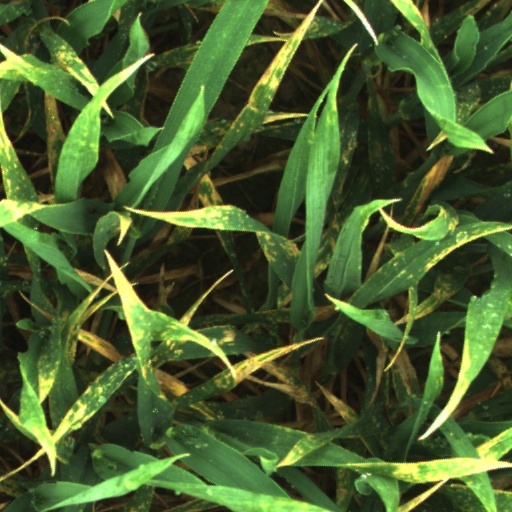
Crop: wheat